Mihran Mesrobian House

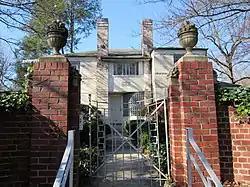
The house, brick wall, and gates were all designed by Mesrobian.

The Mihran Mesrobian House is a historic building in Chevy Chase, Montgomery County, Maryland, United States.